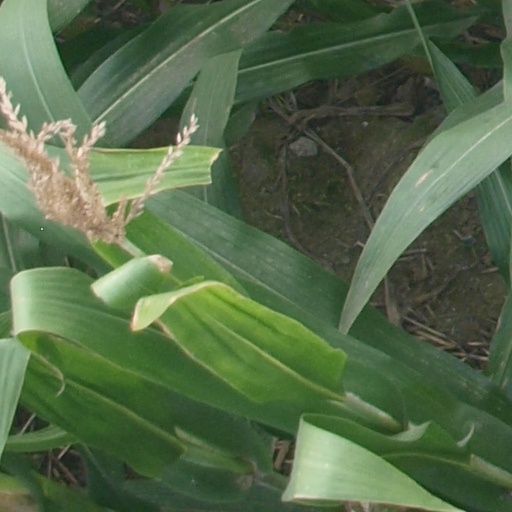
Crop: maize; corn